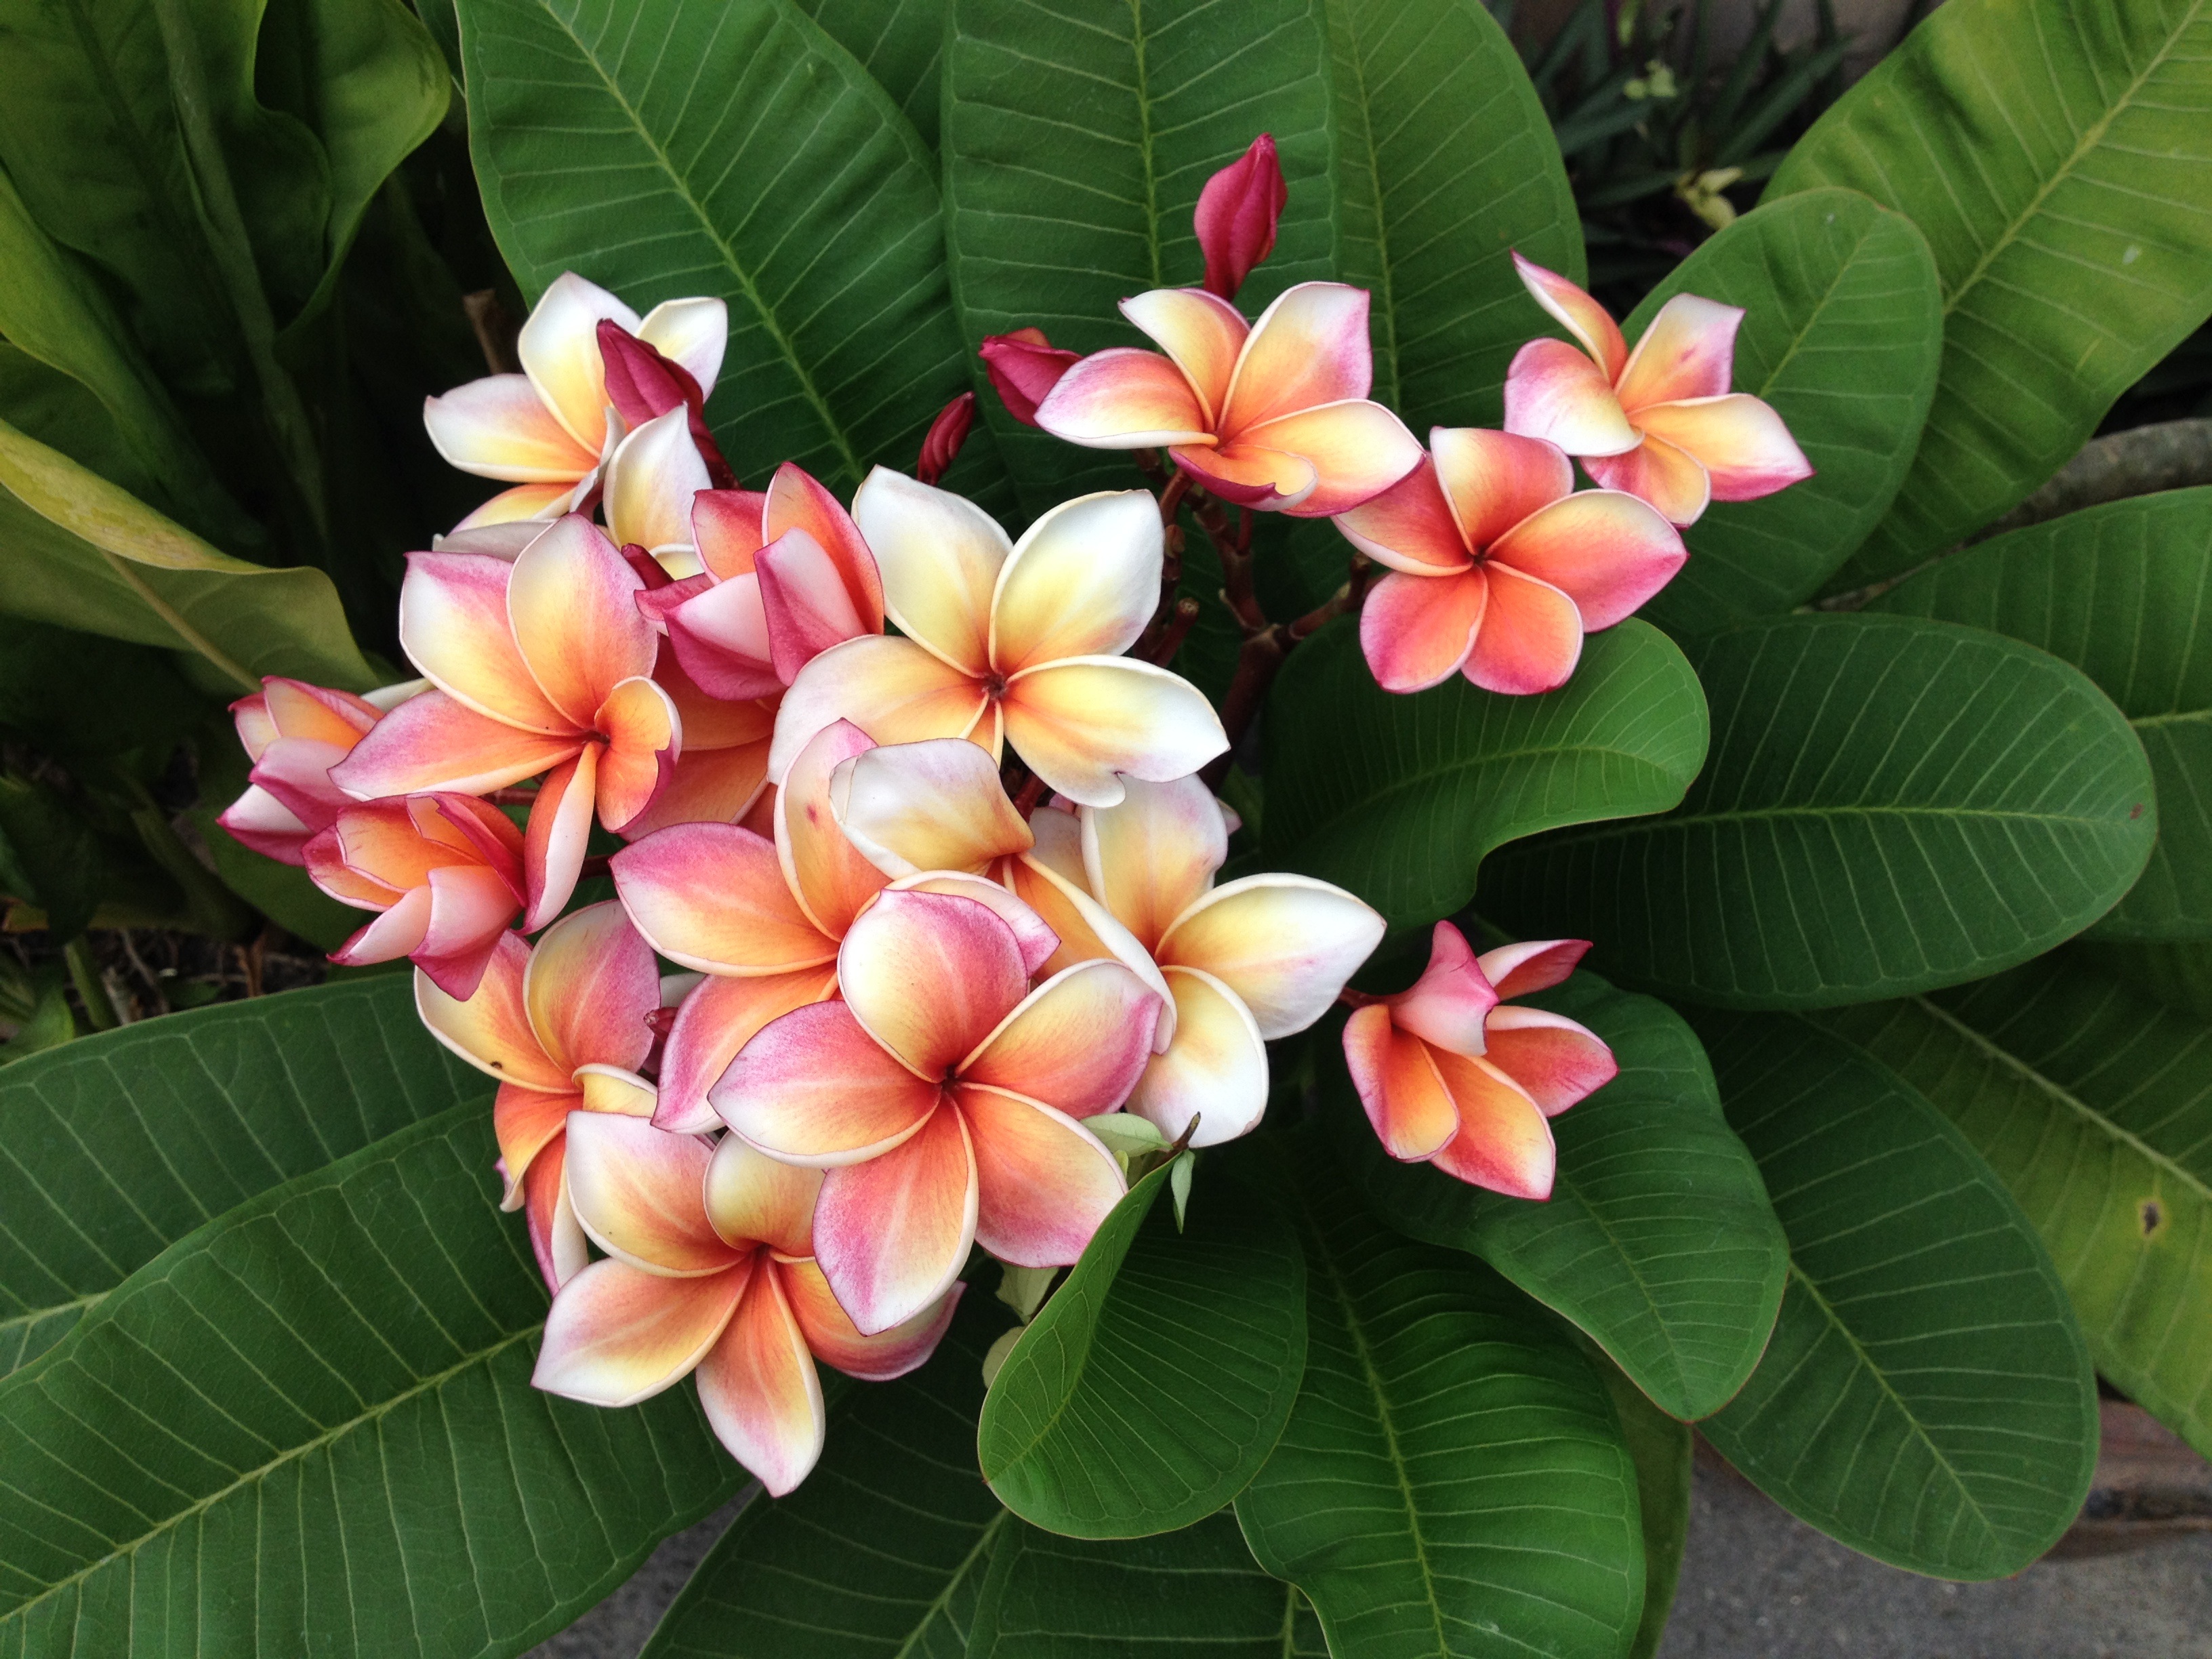
blossom, plant, leaf, flower, petal, bouquet, botany, pink, flora, flowering plant, land plant